Sky position (RA, Dec in degrees): 126.445, 25.62
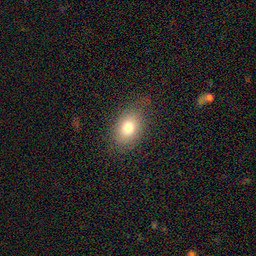
Galaxy morphology: In-between Round Smooth Galaxies